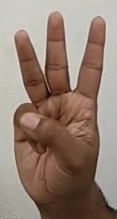
ASL sign: W